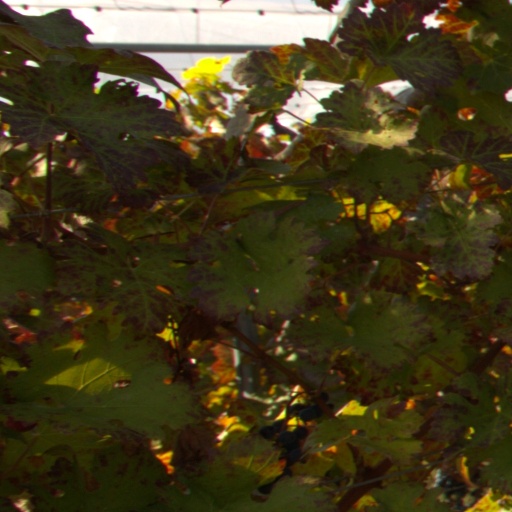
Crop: grape